Balázs Diószegi

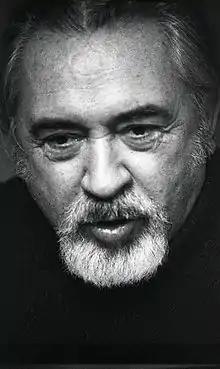
Balázs Diószegi

His works are dominated by the colour black and the contrast of black and white, in contrast with Menyhért Tóth's mostly white paintings.